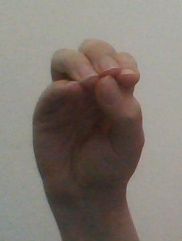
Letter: ha